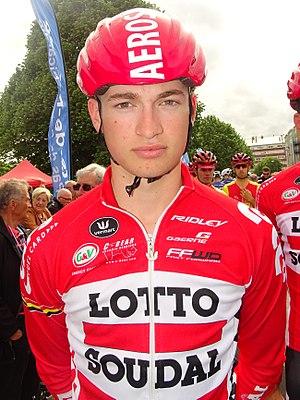
Reportage réalisé le vendredi 20 mai 2016 à l'occasion du départ de la première étape du Paris-Arras Tour 2016 à Douchy-les-Mines, Nord, Nord-Pas-de-Calais-Picardie, France.
Aaron Verwilst, né le 2 mai 1997 à Ruiselede est un coureur cycliste belge, membre de l'équipe Sport Vlaanderen-Baloise.